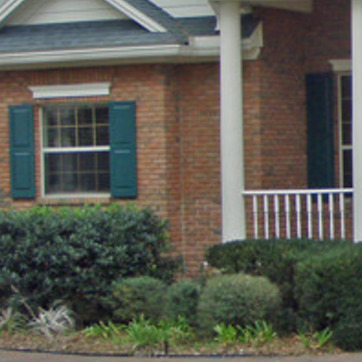
Material: brick